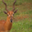
Label: deer